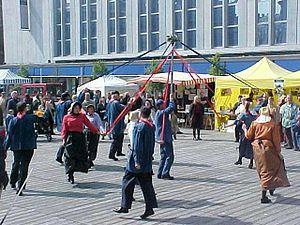
Folknam est l'Association des principaux groupements historiques et traditionnels de Namur créée en 1995. Elle s'est donné pour mission de faire revivre, défendre et protéger le patrimoine folklorique par la sauvegarde des groupements traditionnels de Namur.